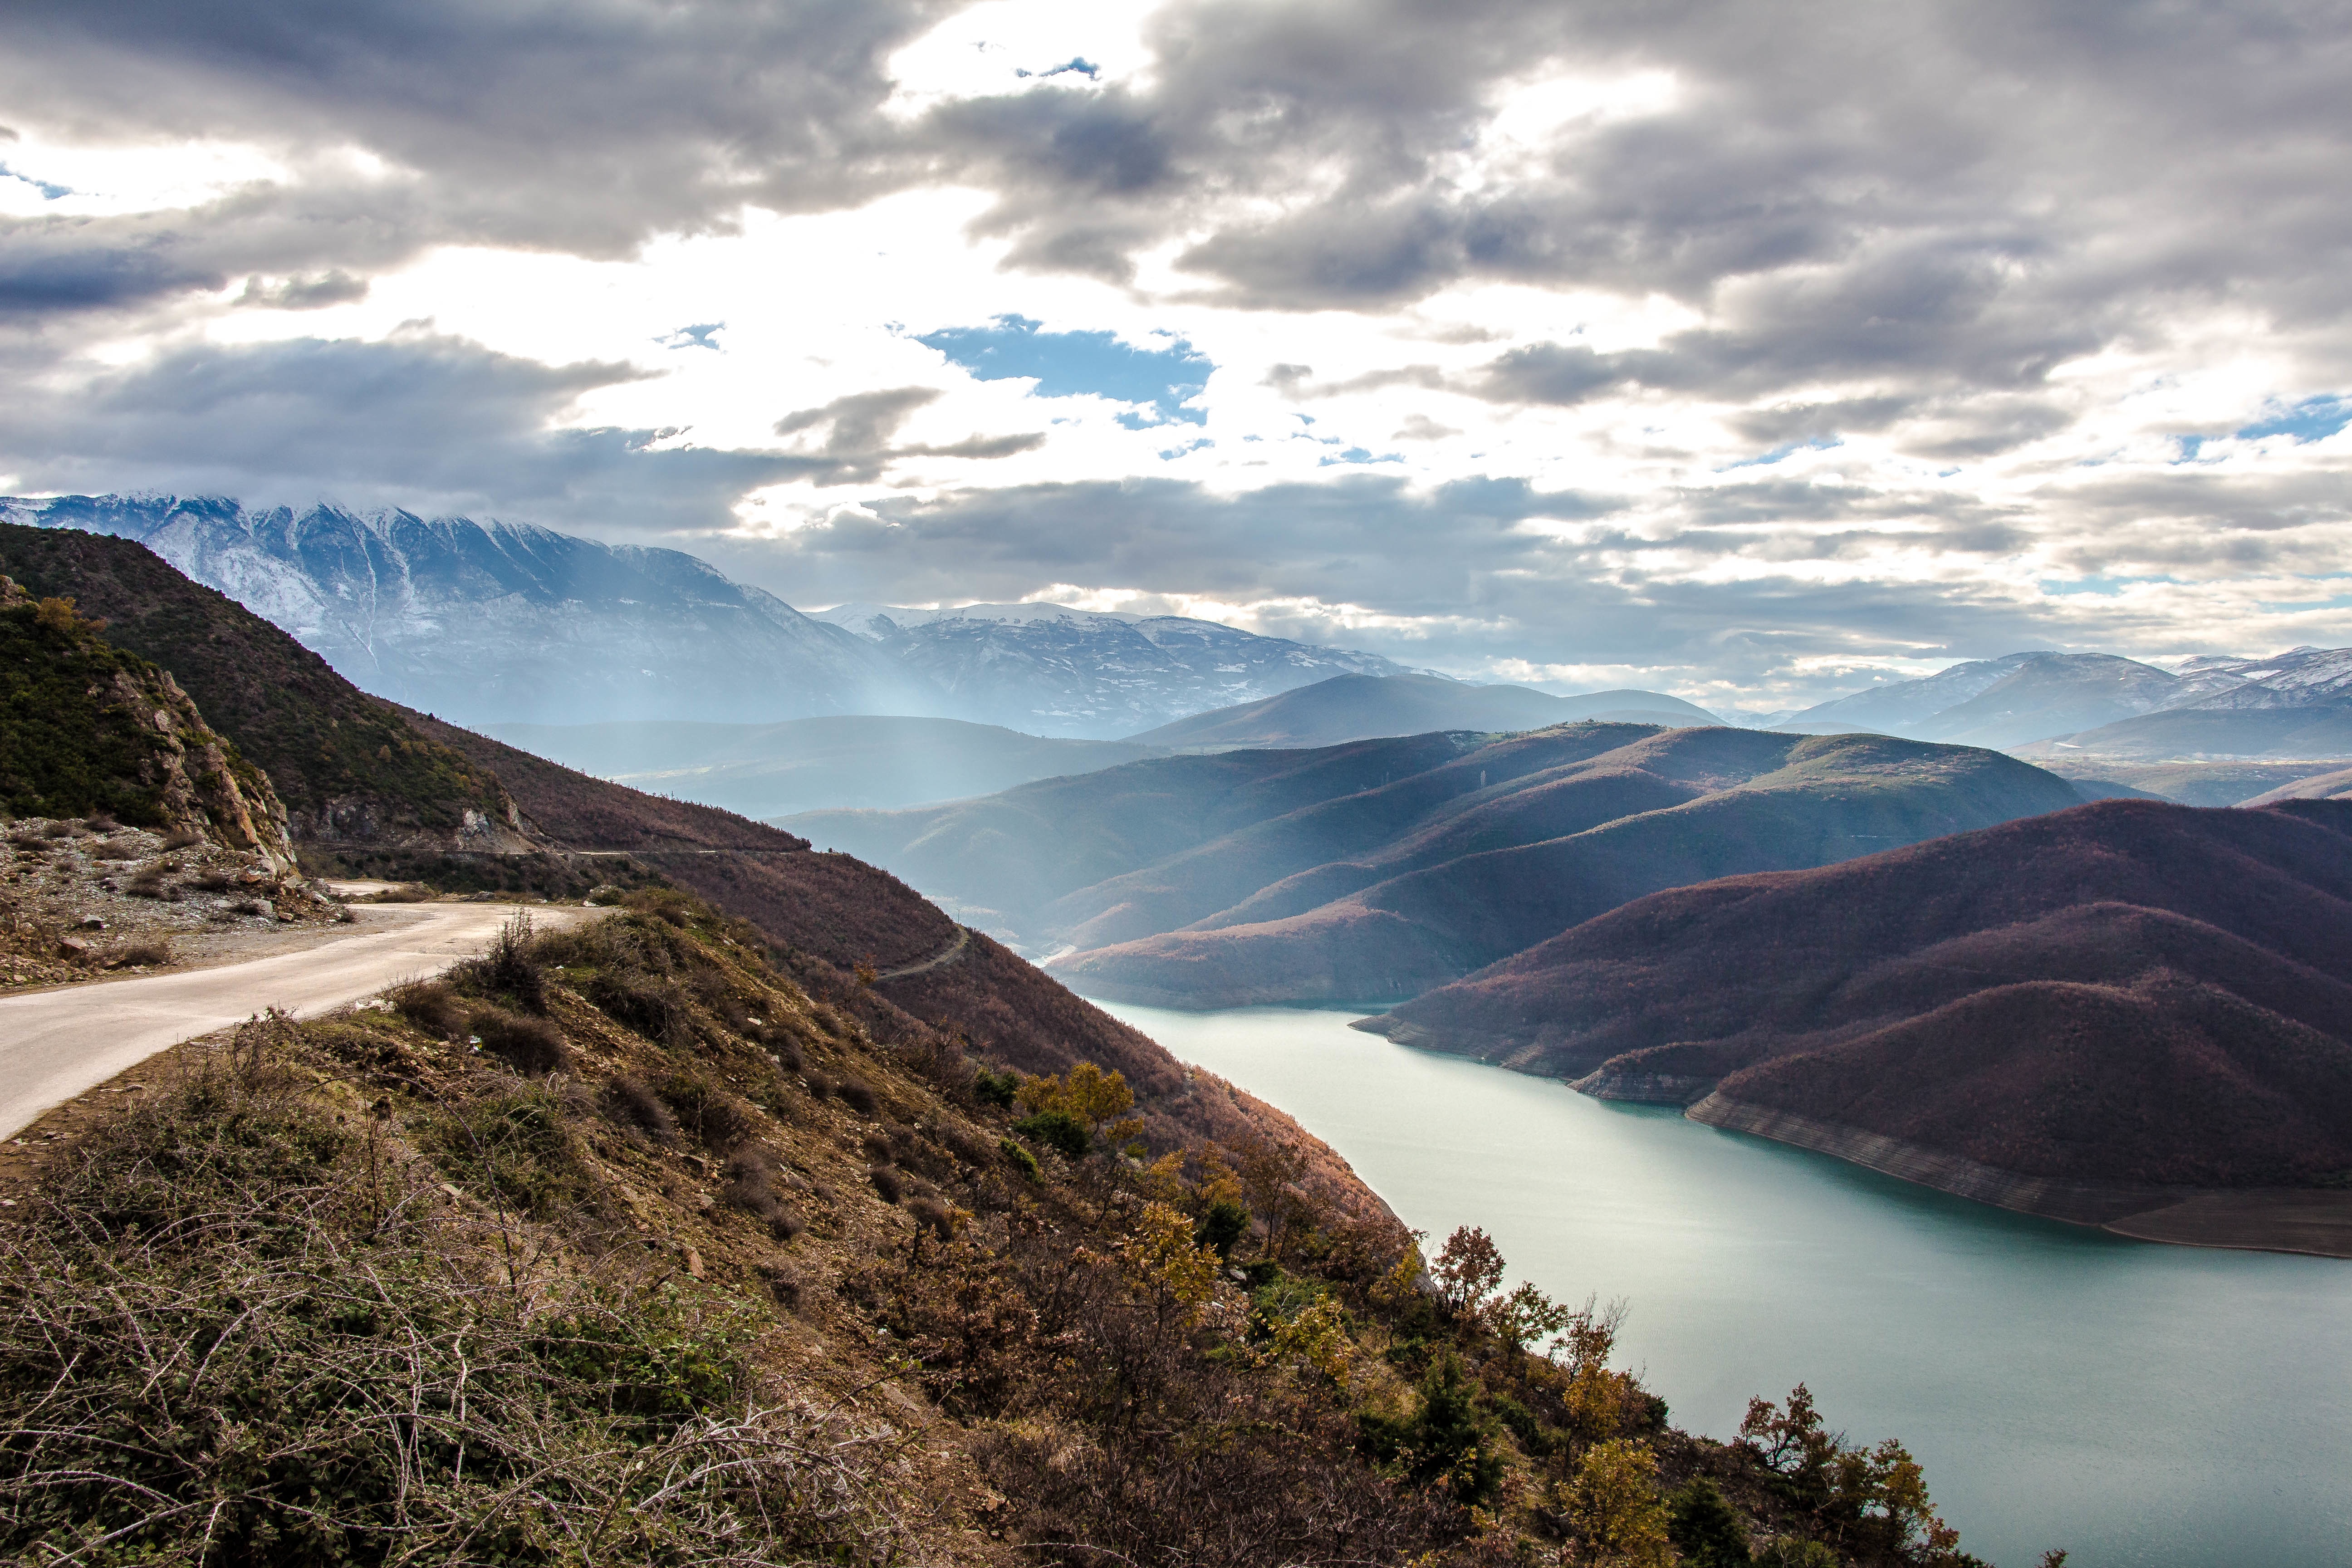
landscape, nature, wilderness, mountain, cloud, road, cloudy, hill, lake, river, valley, mountain range, scenery, fjord, highland, ridge, hills, clouds, mountains, alps, plateau, fell, loch, landform, mountain pass, hd wallpaper, geographical feature, mountainous landforms